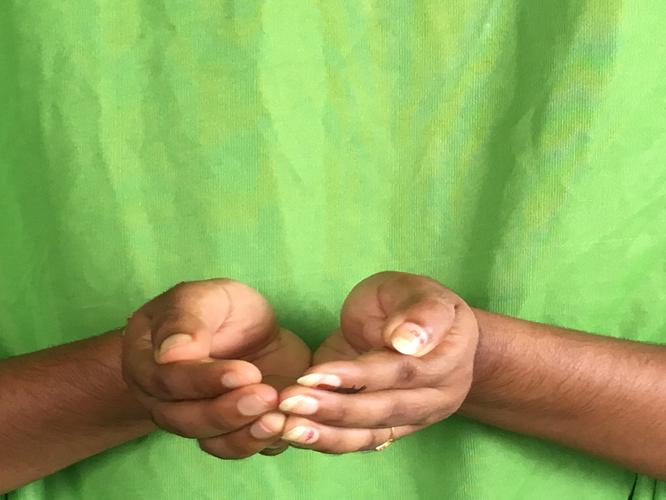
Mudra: Pushpaputa
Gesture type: double_hand